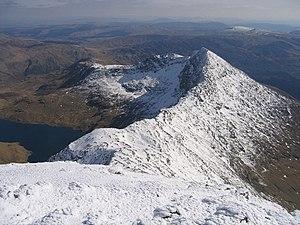
Le mont Snowdon, toponyme anglais signifiant « la colline enneigée » et en gallois Yr Wyddfa c'est-à-dire « le tumulus », est un sommet du Royaume-Uni qui s'élève à 1 085 mètres d'altitude et qui constitue le point culminant du massif Snowdon et du pays de Galles. Il se situe dans le comté du Gwynedd, au sein du parc national de Snowdonia, créé en 1951, et de diverses autres zones de conservation destinées à protéger sa faune et sa flore rares au Royaume-Uni. C'est l'un des endroits les plus arrosés du pays. Ses roches, formées au cours de l'Ordovicien, sont d'origine volcanique et ont été fortement érodées lors des glaciations. Ainsi, ses cirques abritent plusieurs lacs glaciaires.